Double Indemnity

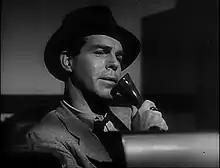
Neff confesses into a Dictaphone.

Filming ran from September 27 to November 24, 1943. John F. Seitz was the premier director of photography at Paramount, having worked since the silent era. Seitz was nominated for an Academy Award for Wilder's "Five Graves to Cairo" (1943). The director praised Seitz's willingness to experiment. They gave the film a look reminiscent of German expressionist cinema, with dramatic deployment of light and shadows. Wilder recalled, "Sometimes the rushes were so dark that you couldn't see anything. He went to the limits of what could be done." Bright Southern California exteriors contrasted with gloomy interiors to suggest what lurked beneath the facade. The effect was heightened by dirtying up the set with overturned ashtrays and blowing aluminum particles into the air to simulate dust.